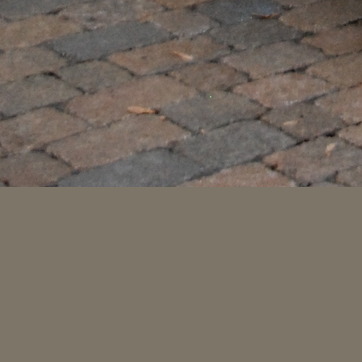
Material: brick